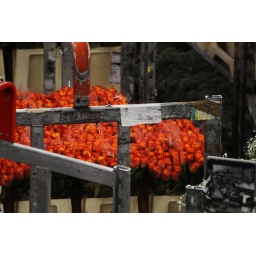
Look! It's more of the red orange roses, trapped in a cage of steel carts! --Schn.